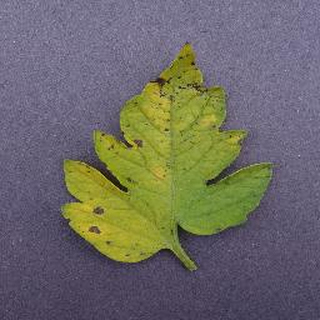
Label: tomato_septoria_leaf_spot